Gaza Strip

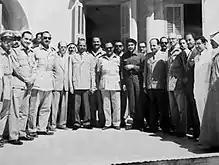
Che Guevara visiting Gaza in 1959

After the dissolution of the All-Palestine Government in 1959, under the excuse of pan-Arabism, Egypt continued to occupy Gaza until 1967. Egypt never annexed the Strip, but instead treated it as a controlled territory and administered it through a military governor. The influx of over 200,000 refugees from former Mandatory Palestine, roughly a quarter of those who fled or were expelled from their homes during, and in the aftermath of, the 1948 Arab–Israeli War into Gaza resulted in a dramatic decrease in the standard of living. Because the Egyptian government restricted movement to and from Gaza, its inhabitants could not look elsewhere for gainful employment.